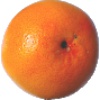
Label: Grapefruit Pink 1